Lewis Morris

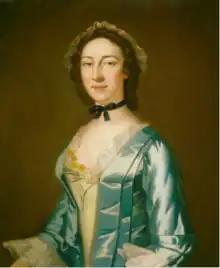
Mary Walton Morris, portrait by John Wollaston

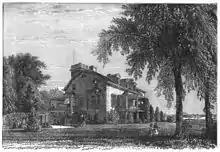
Old Morrisania

On September 24, 1749, Lewis married Mary Walton (1727–1794), a member of a well-known merchant family. Maria was the daughter of Jacob Walton and Maria (née Beekman) Walton. They had ten children: